Symbiogenesis

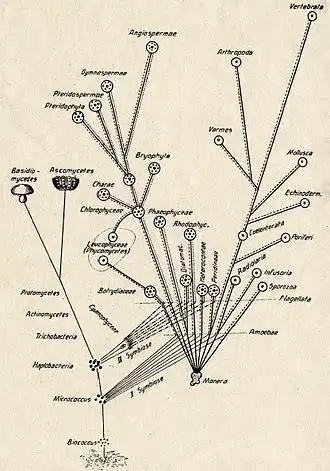
Konstantin Mereschkowski's 1905 tree-of-life diagram, showing the origin of complex life-forms by two episodes of symbiogenesis, the incorporation of symbiotic bacteria to form successively nuclei and chloroplasts

The Russian botanist Konstantin Mereschkowski first outlined the theory of symbiogenesis (from Greek: σύν "syn" "together", βίος "bios" "life", and γένεσις "genesis" "origin, birth") in his 1905 work, "The nature and origins of chromatophores in the plant kingdom", and then elaborated it in his 1910 "The Theory of Two Plasms as the Basis of Symbiogenesis, a New Study of the Origins of Organisms". Mereschkowski proposed that complex life-forms had originated by two episodes of symbiogenesis, the incorporation of symbiotic bacteria to form successively nuclei and chloroplasts. Mereschkowski knew of the work of botanist Andreas Schimper. In 1883, Schimper had observed that the division of chloroplasts in green plants closely resembled that of free-living cyanobacteria. Schimper had tentatively proposed (in a footnote) that green plants had arisen from a symbiotic union of two organisms. In 1918 the French scientist Paul Jules Portier published "Les Symbiotes", in which he claimed that the mitochondria originated from a symbiosis process. Ivan Wallin advocated the idea of an endosymbiotic origin of mitochondria in the 1920s.